Poltys columnaris

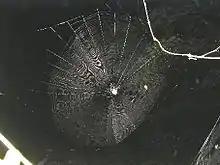
web

The spider has unusual column-shaped abdomen with shiny spots called maculae at base. It is mainly a nocturnal hunter, remaining motionless during the day. The male is very much smaller in size at 1.5-2.1 mm; the female is larger at 7.8-15.1 mm.